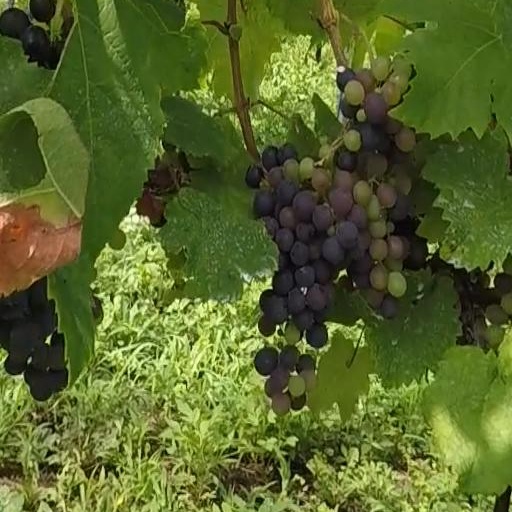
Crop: grape